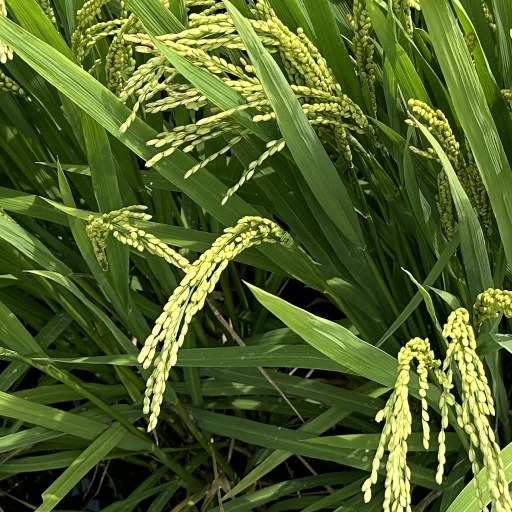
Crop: rice